Describe the emotion expressed in this image:  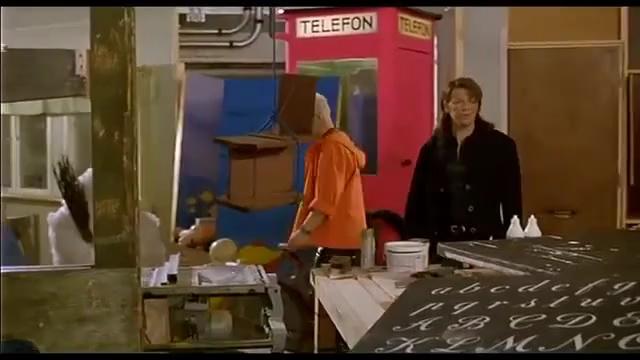
This person displays Pain, valence and arousal with low intensity.